List of cities in the Saarland by population

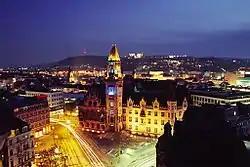
Saarbrücken

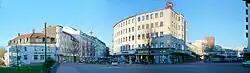
Neunkirchen

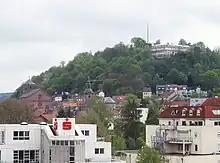
Homburg (Saar)

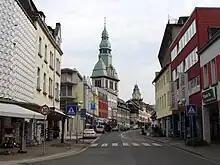
Völklingen

The following table lists the 40 cities and communes in Saarland with a population of at least 10,000 on May 15, 2022, as estimated by the Federal Statistical Office of Germany. A city is displayed in bold if it is a state or federal capital.